Temple of Caesar

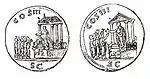
Hadrian-period coin from 125 AD – 128 AD, with representation of the Temple of Divus Iulius. Visible are the Rostra ad Divi Iuli, the arrangement of the podium, and the temple.

Dio Cassius reports the attachment of a rostra from the battle of Actium to the podium. The so-called "Rostra ad Divi Iuli" was a podium used by orators for official and civil speeches and especially for Imperial funeral orations.